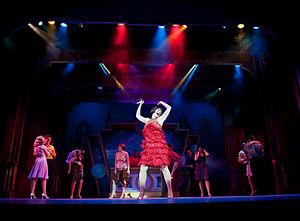
Thoroughly Modern Millie est une comédie musicale de 2002 composée par Jeanine Tesori, avec les paroles de Dick Scanlan et un livret de Richard Morris et Scanlan.